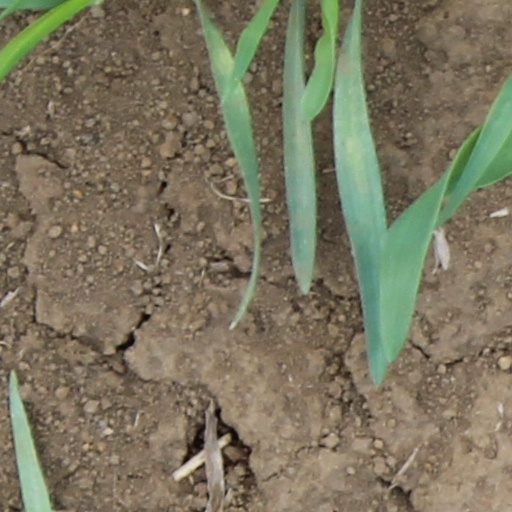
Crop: wheat